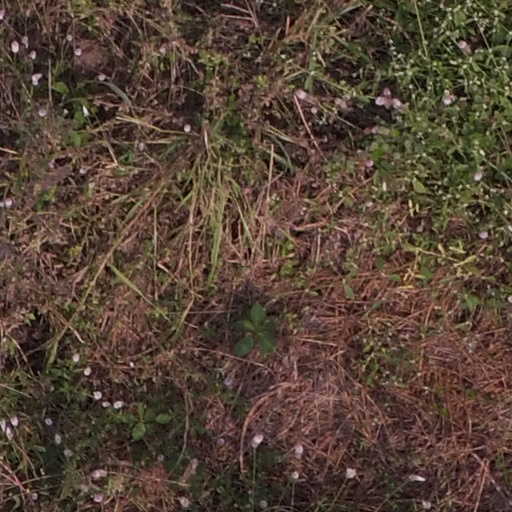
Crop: maize; corn